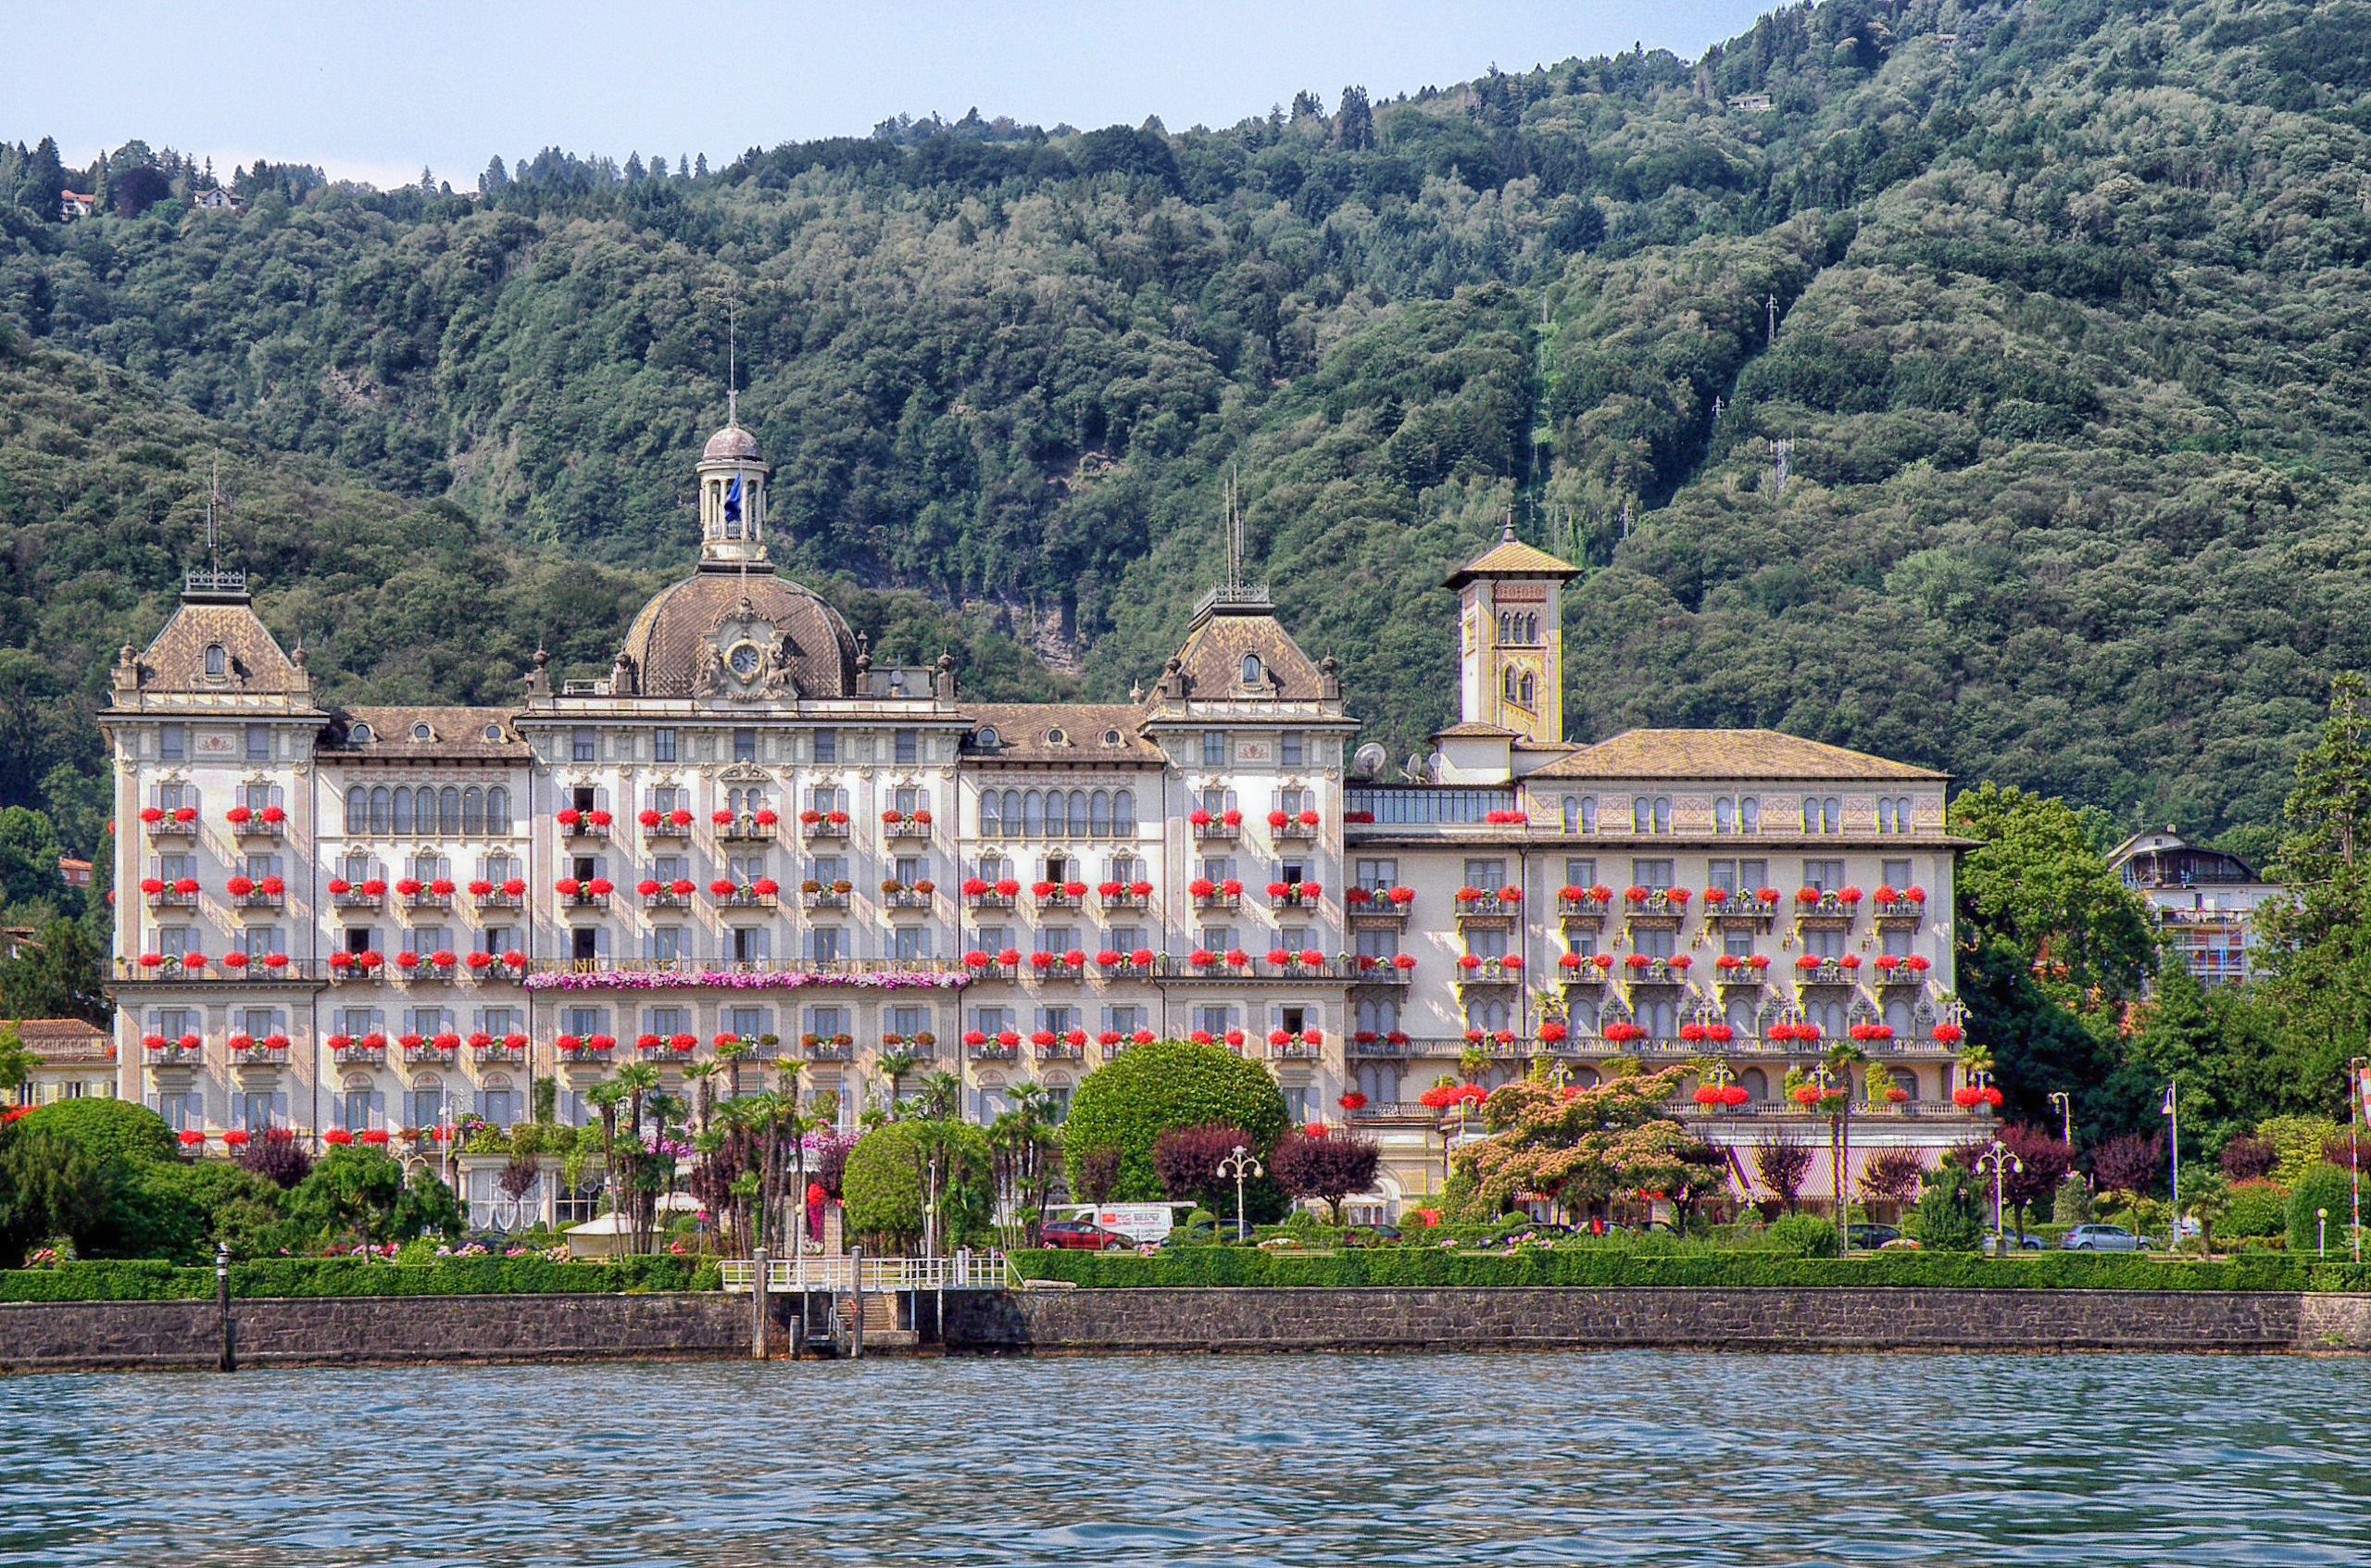
landscape, water, forest, architecture, town, building, chateau, palace, river, shoreline, vehicle, scenic, landmark, italy, tourism, waterway, flowers, trees, woods, hdr, hotel, stresa